Mazda MX-5 (NC)

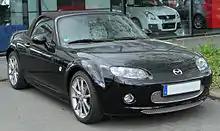
2008 Mazda MX-5 Niseko

Named after the Niseko Mt. Resort Grand Hirafu, the Europe-exclusive MX-5 Niseko was offered in either the 1.8-liter soft-top or 2.0-liter PRHT, with the 5-speed manual being the only available transmission. Color choices consisted of Icy Blue and Sunlight Silver; German units were available in five colors. Special interior features included Niseko badges on the front fenders, color-coded roll bar trim, Niseko branded floor mats, and similar add-ons used in the 2008 Special Edition model. The MX-5 Niseko was limited to 800 units in the UK; 240 for the soft-top and 560 for the PRHT.